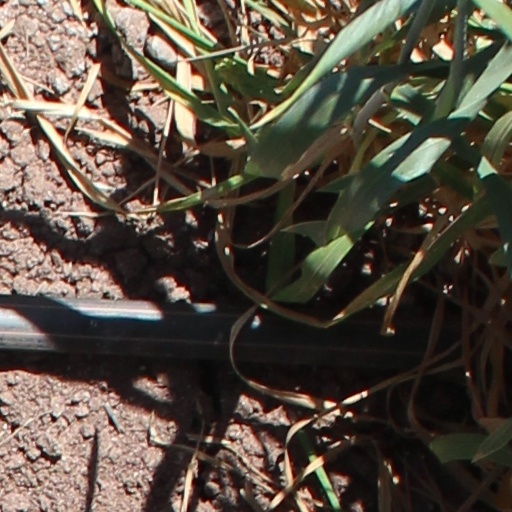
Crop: wheat